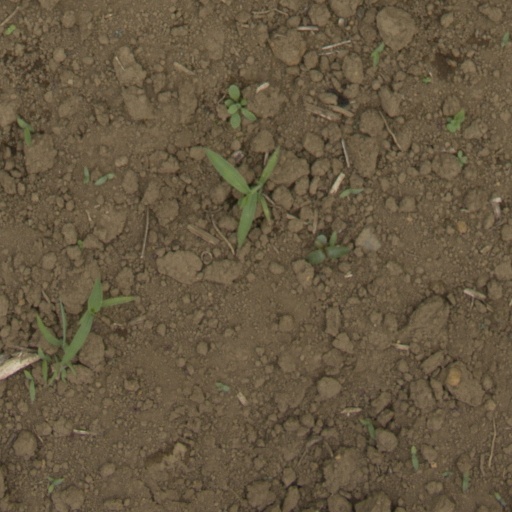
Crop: Jerusalem artichoke